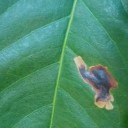
Label: Miner